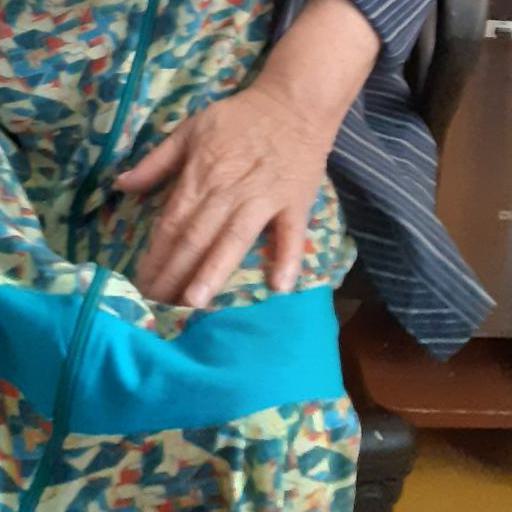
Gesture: no_gesture